Luděk Šeller

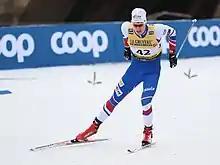
Šeller in 2019

Luděk Šeller (born 11 July 1995) is a Czech cross-country skier. He competed in the sprint at the 2022 Winter Olympics.